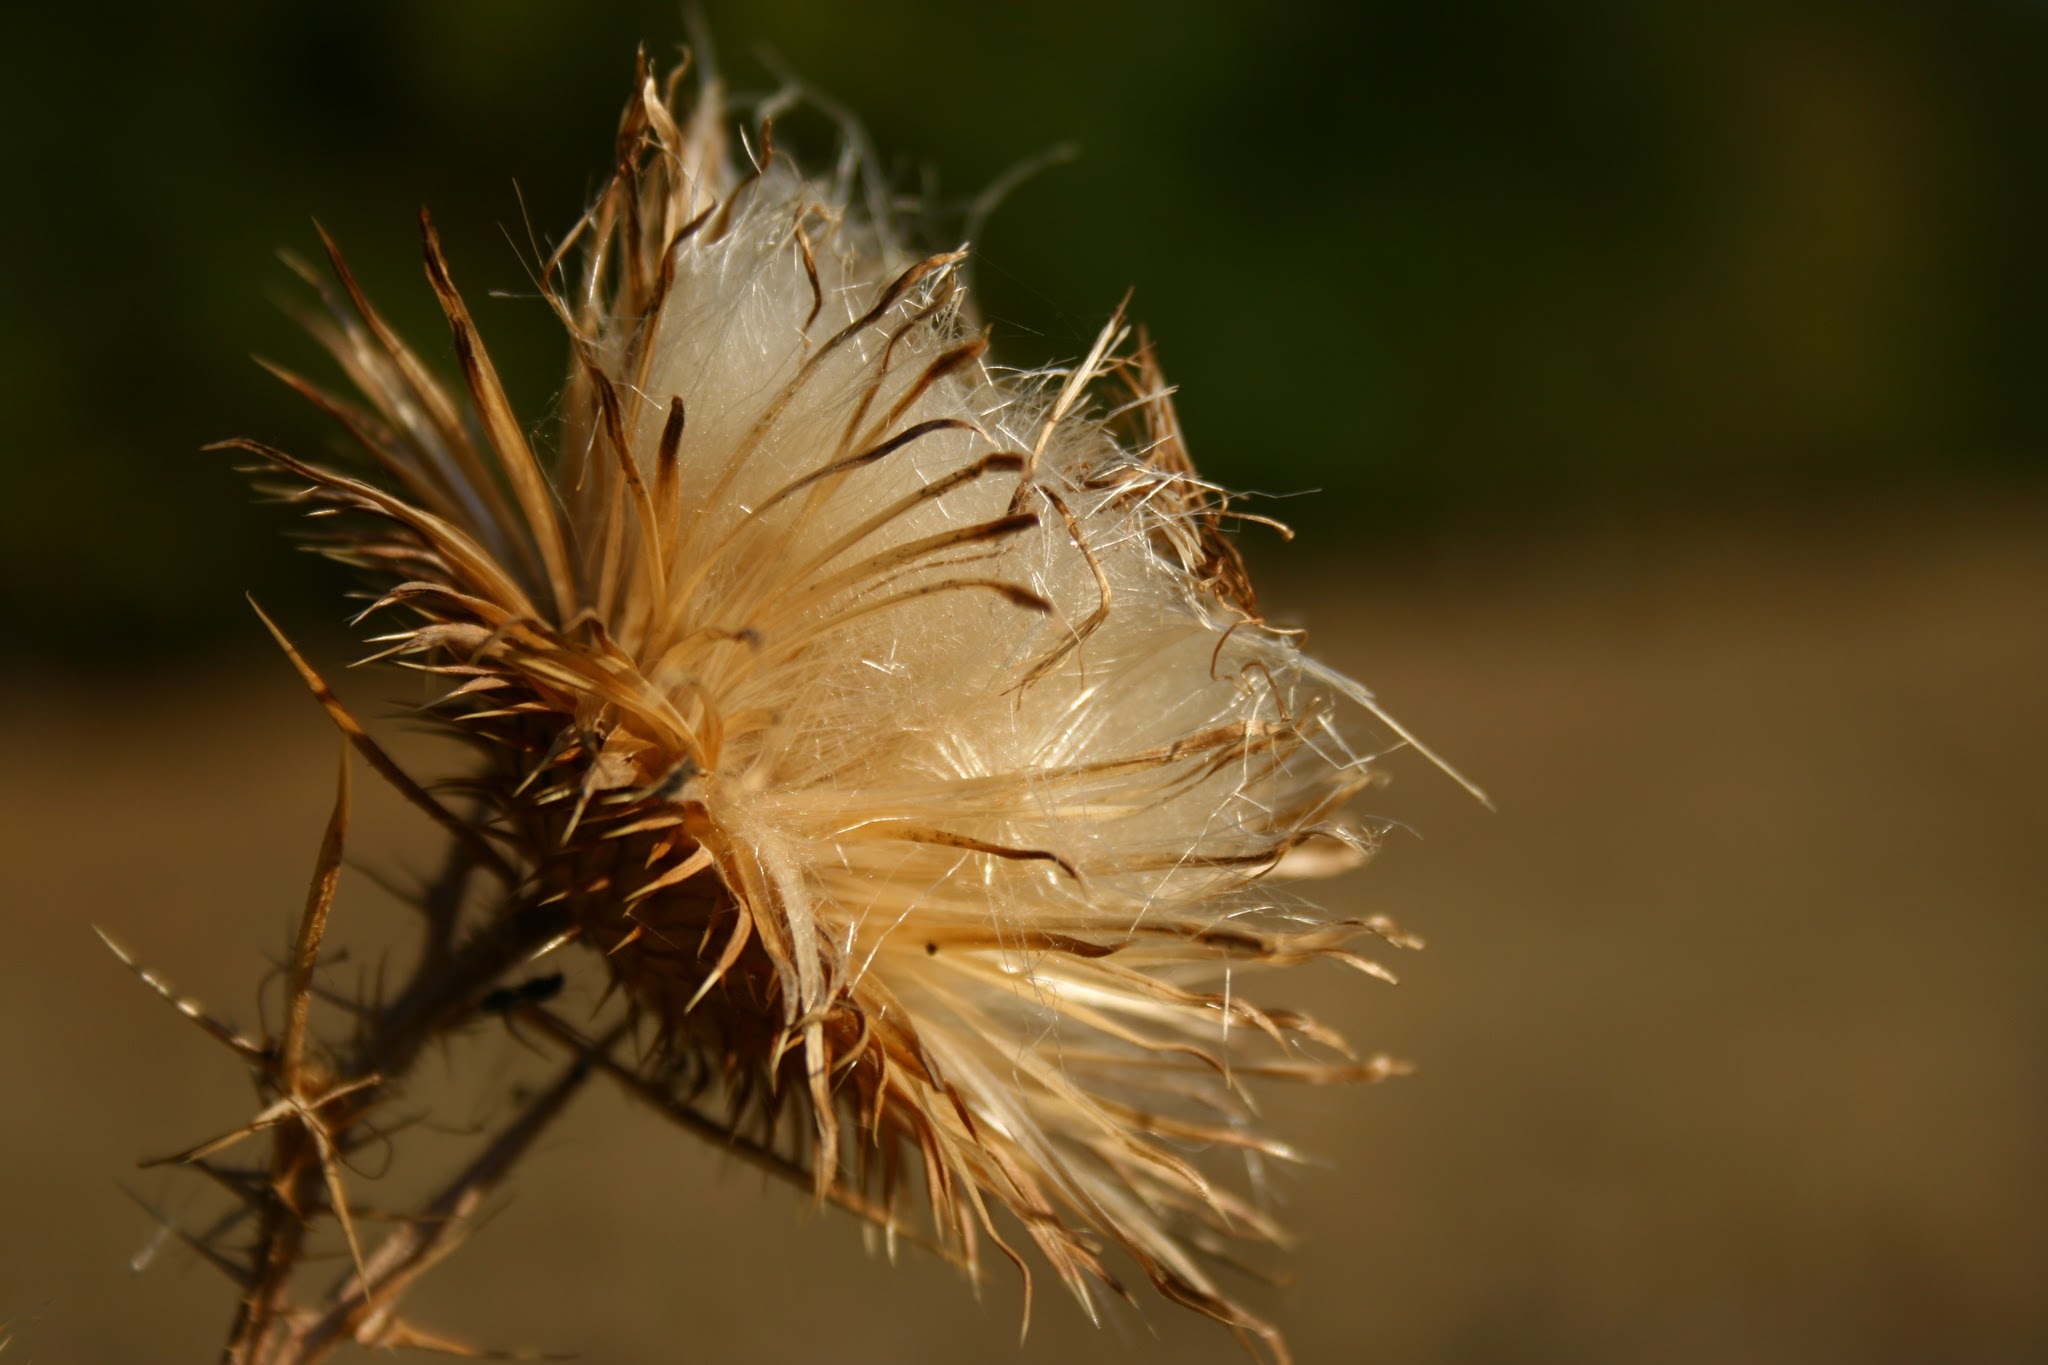
nature, grass, branch, plant, photography, leaf, fall, flower, dry, produce, macro, autumn, botany, flora, fauna, spike, twig, wildflower, close up, thistle, macro photography, flowering plant, daisy family, grass family, plant stem, land plant, thorns spines and prickles